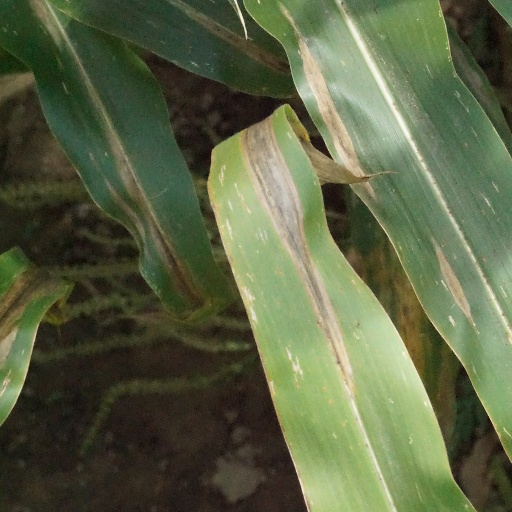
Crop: maize; corn